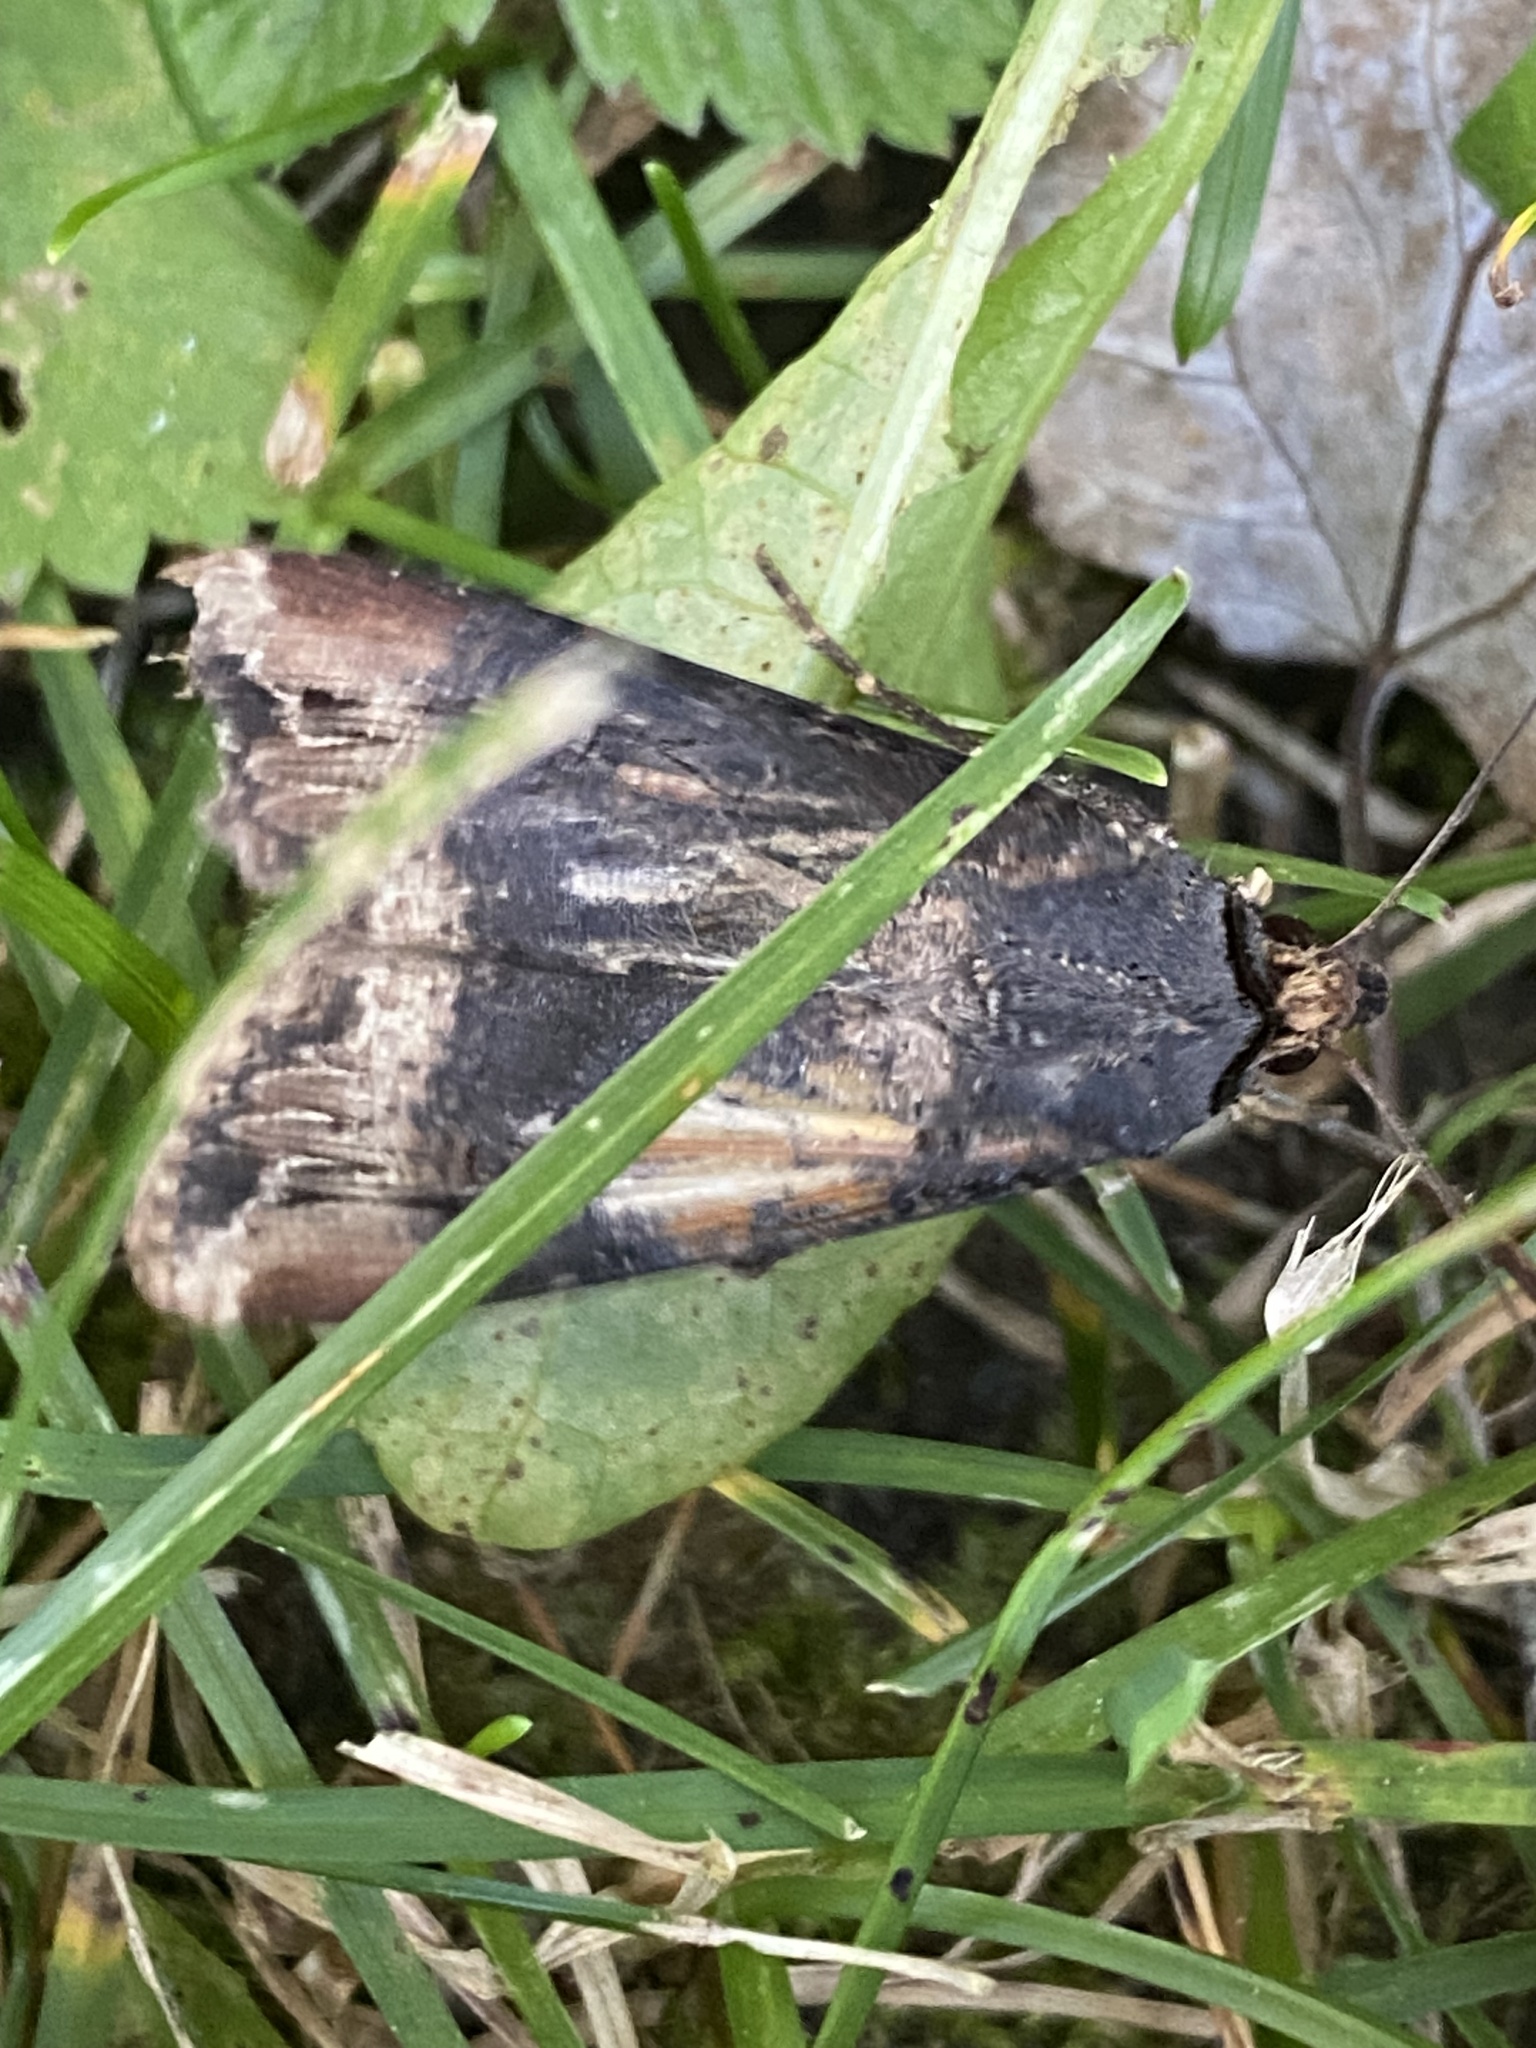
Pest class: cutworms